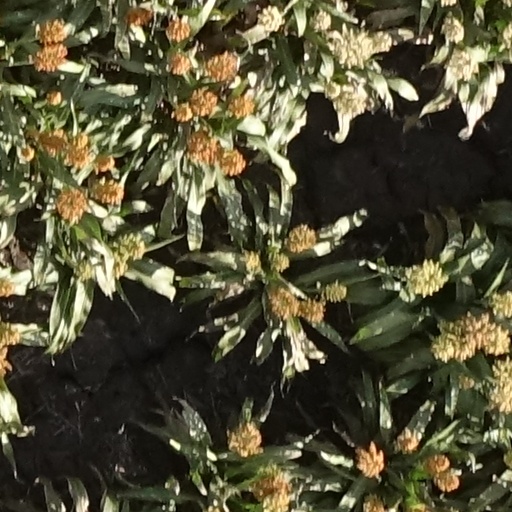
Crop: sorghum